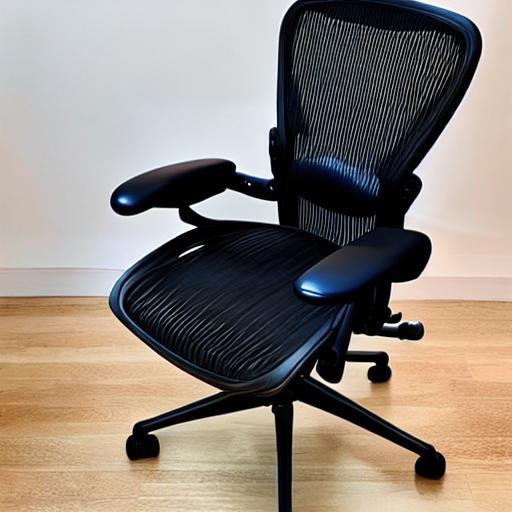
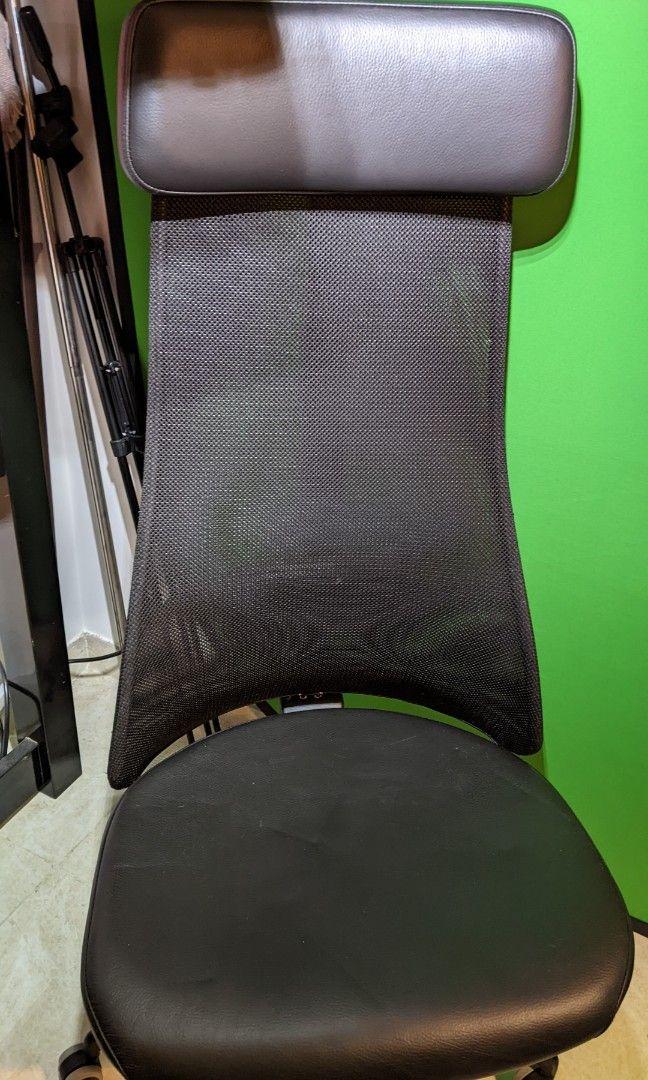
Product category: items_chair
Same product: no